Murray D. Levy

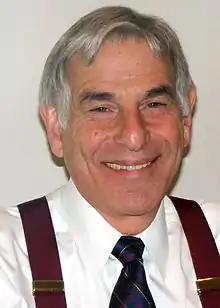
Levy in 2007

Murray David Levy (1944 or 1945 – December 22, 2024) was an American politician who represented district 28 in the Maryland House of Delegates for over six years, starting in October 2004. He did not run for reelection in 2010, the year he turned 65 years of age, and left office in January 2011. He held a BS in accounting from George Washington University.